Gayndah

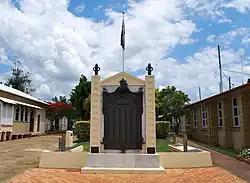
Gayndah War Memorial, 2008

Gayndah is on the Burnett River and the Burnett Highway passes through the town. Apart from the town in the western part of the locality, the land is used for cropping and grazing. The Mungar Junction to Monto Branch railway line once passed through the town, but it has since been closed and now lies abandoned.